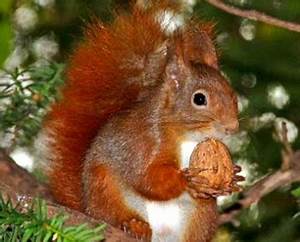
Label: squirrel